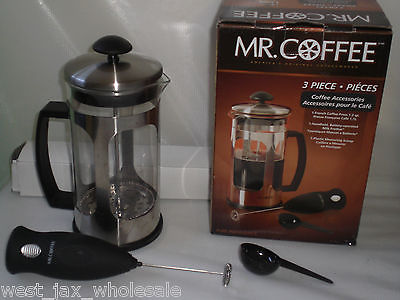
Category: coffee maker